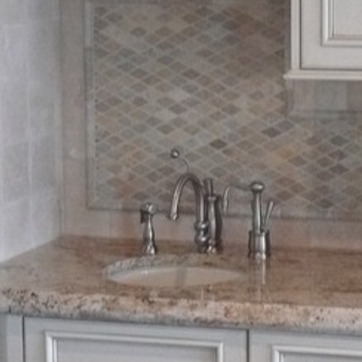
Material: metal